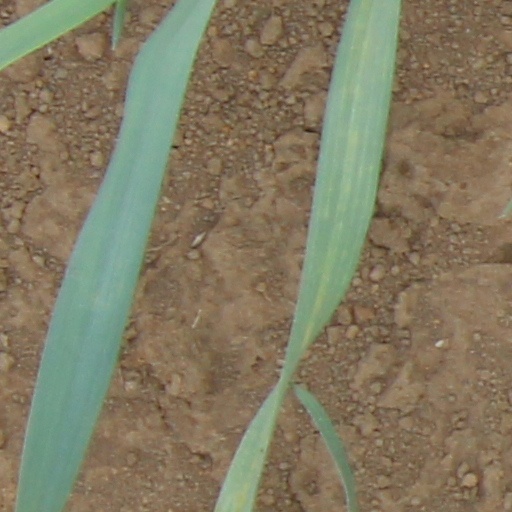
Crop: wheat